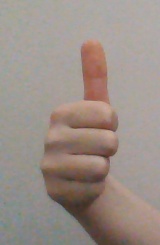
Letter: aleff